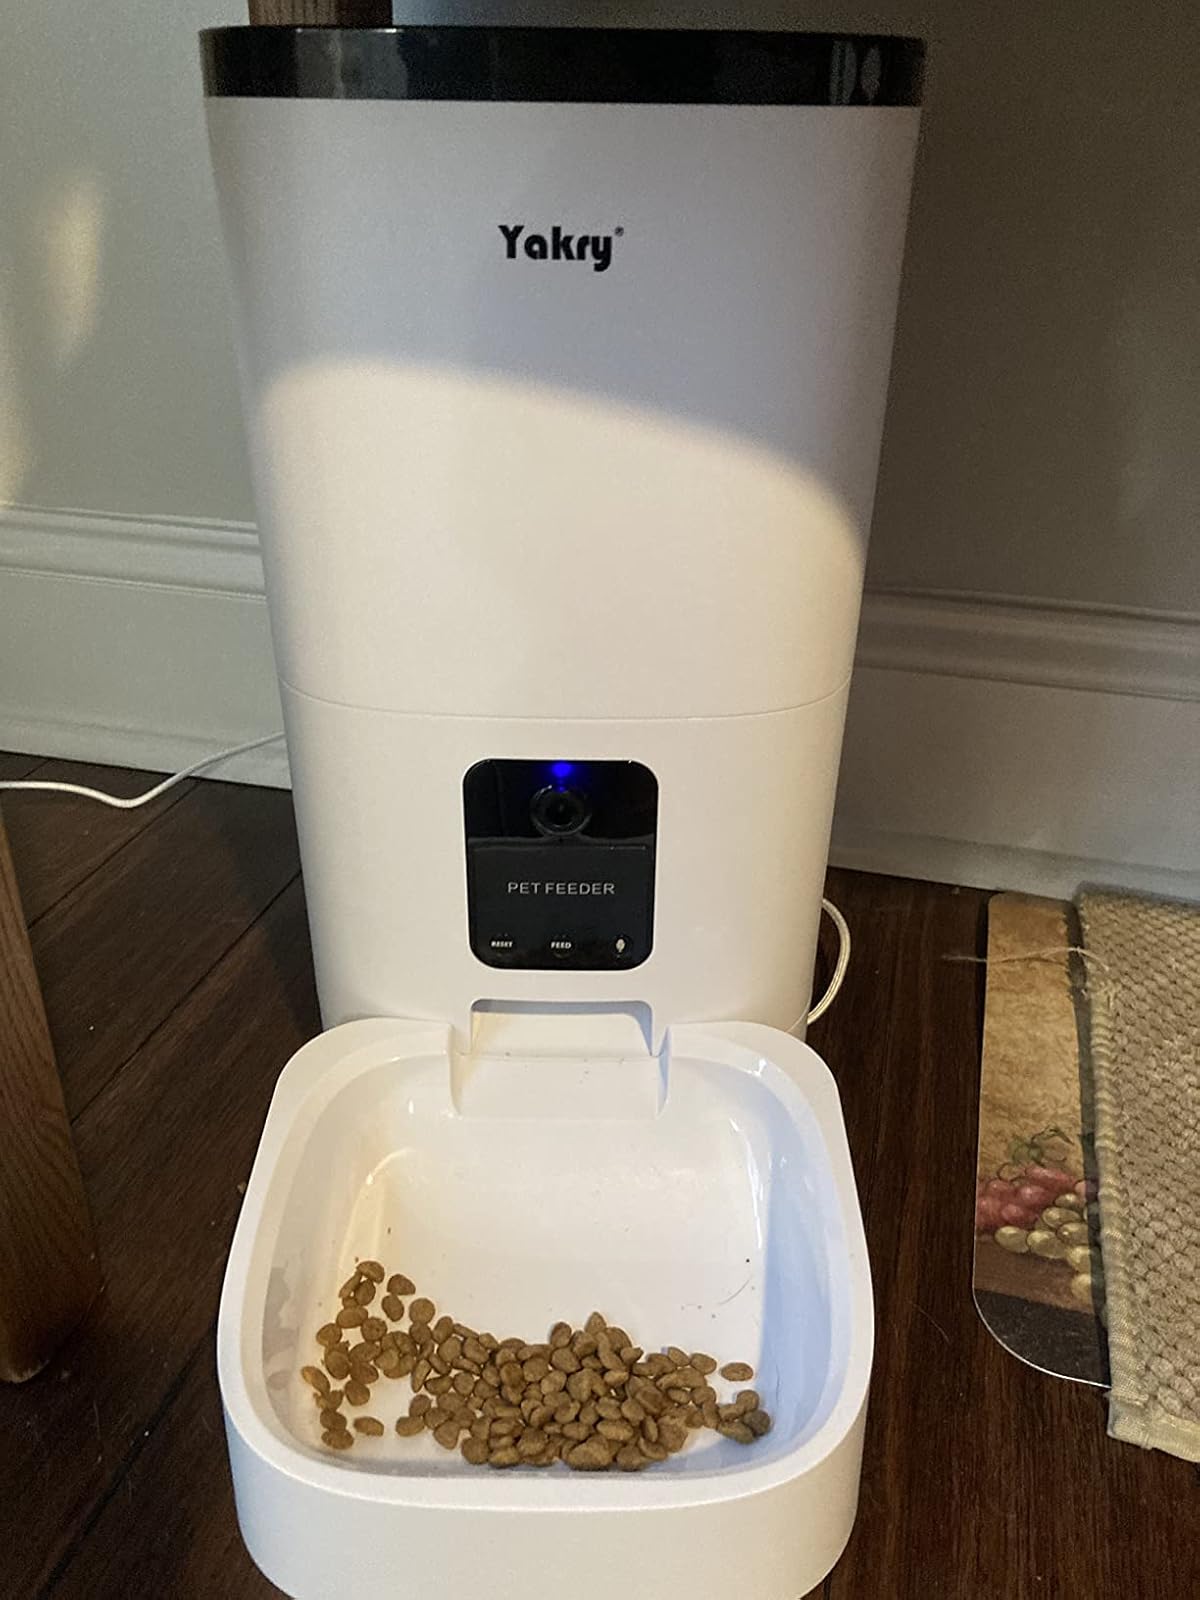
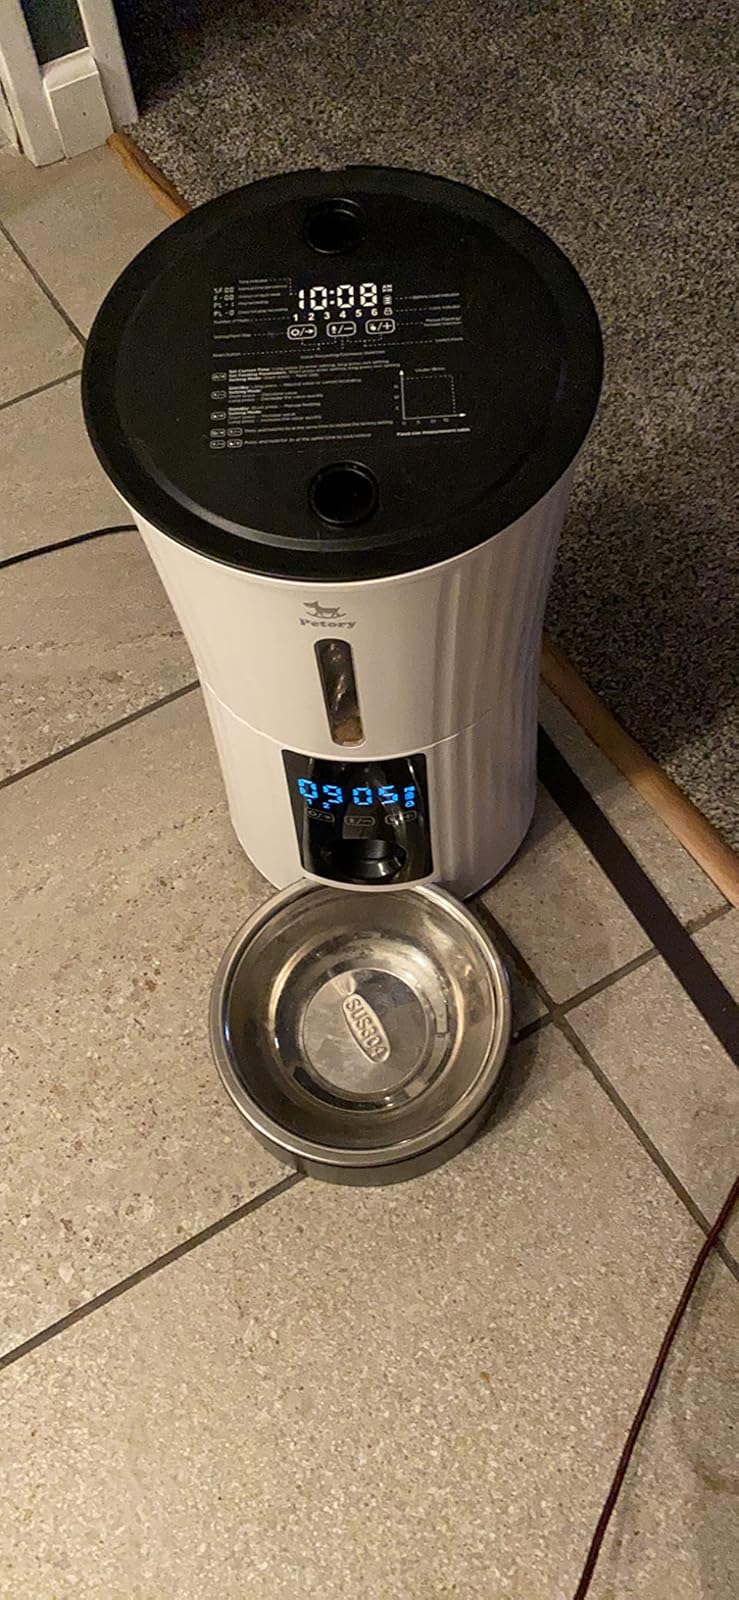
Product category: items_feeder
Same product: no